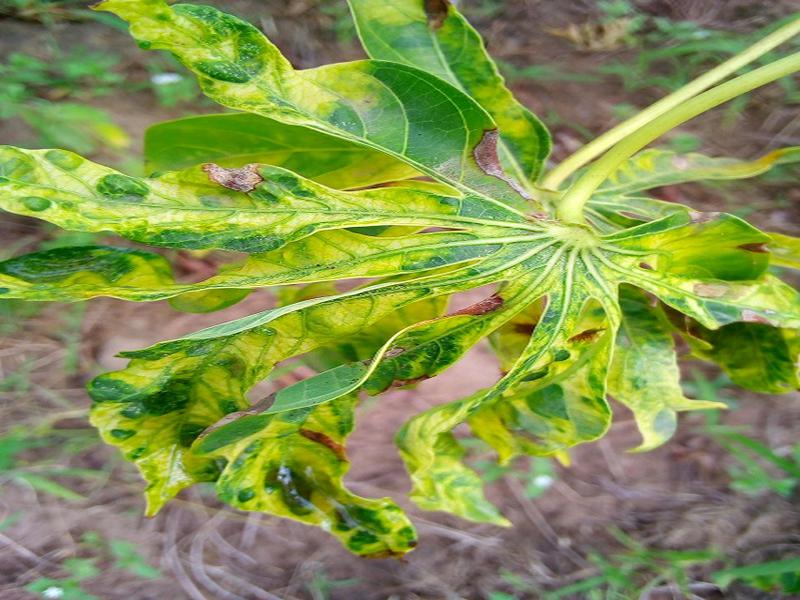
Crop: cassava
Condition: mosaic_disease